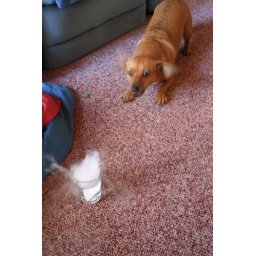
My dog was very upset by dry ice dropped into a cup of water.